Corporate debt bubble

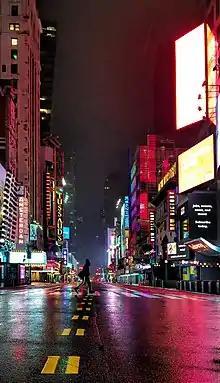
Social distancing and other responses to the COVID-19 pandemic caused drops in economic activity and corporate revenues. Pictured: New York City's Theater District largely deserted on a Saturday night in March 2020.

Following the 2008 financial crisis, the Federal Reserve Board lowered short- and long-term interest rates in order to convince investors to move out of interest-bearing assets and match with borrowers seeking capital. The resulting market liquidity was accomplished through two steps: cutting the Fed Funds rate, the rate that the Fed charges institutional investors to borrow money; and quantitative easing, whereby the Fed buying trillions of dollars of toxic assets, effectively creating functioning markets for these assets and reassuring investors. The success of the U.S. Fed in dropping interest rates to historically low levels and preventing illiquid markets from worsening the financial crisis prompted central banks around the world to copy these techniques.